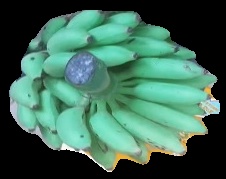
Variety: elakki-bale
Grade: grade2